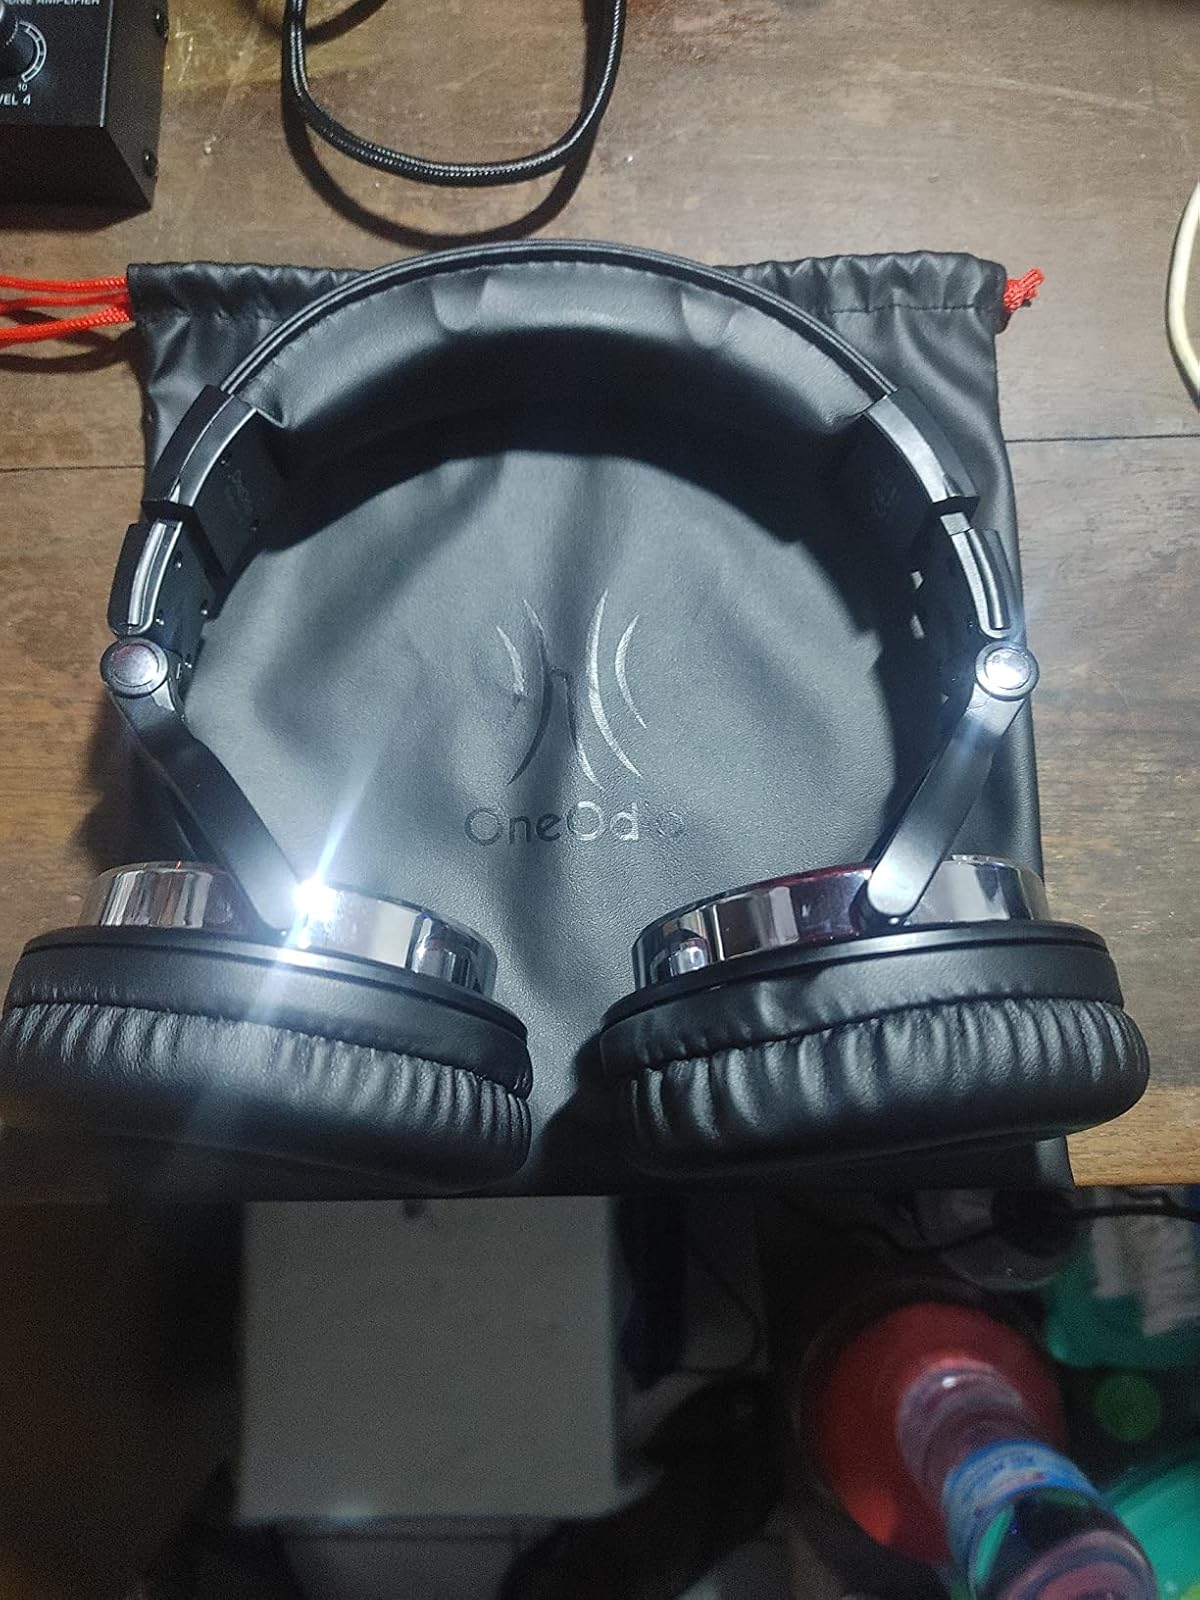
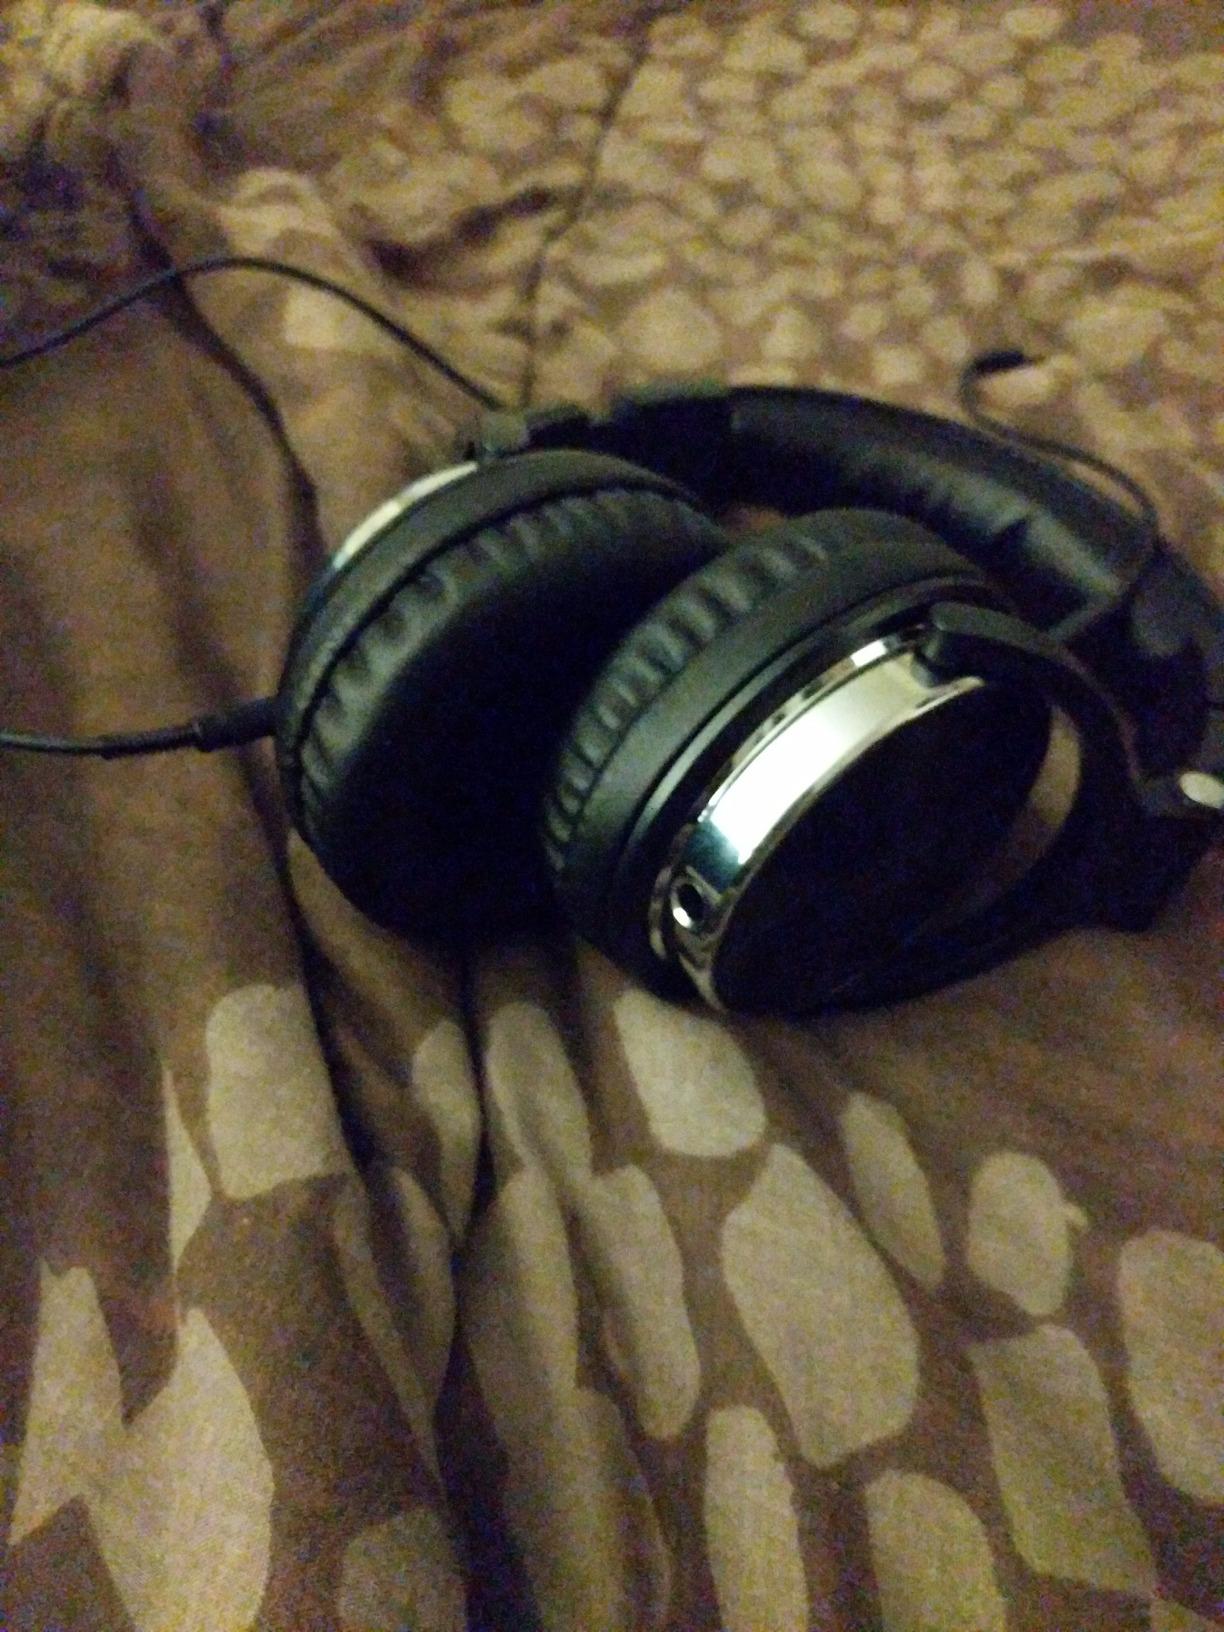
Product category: headphones
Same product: yes